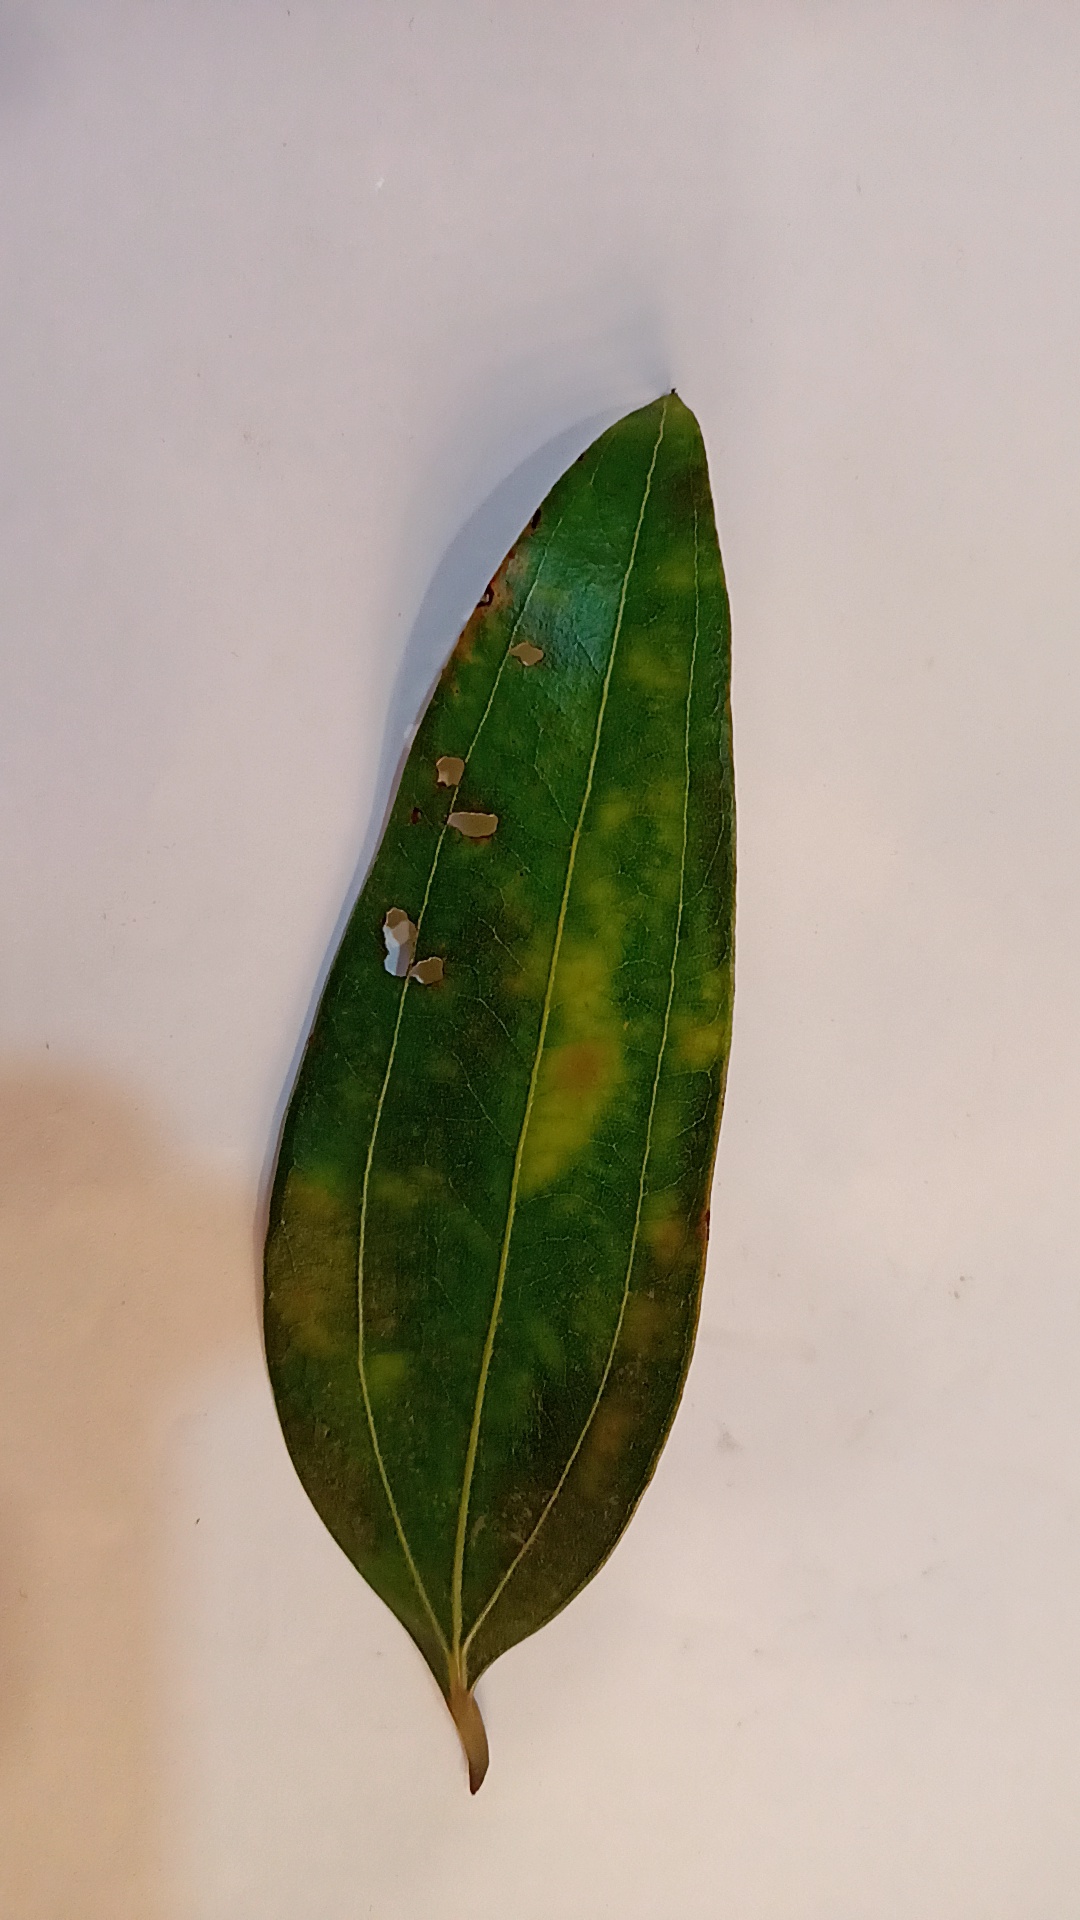
Label: Disease